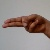
The image shows a hand gesture representing the letter 'H' in Indian Sign Language.